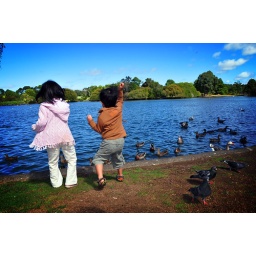
Playing with the birds by the lake at Western Springs in Auckland, NZ.